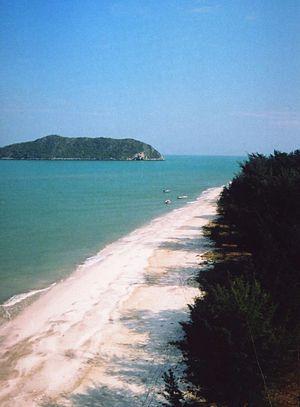
La Thaïlande compte 127 parcs nationaux ainsi que des parcs marins, certains sont en cours de création.